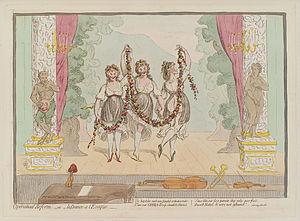
Le costume de ballet est le costume utilisé par les danseurs classiques.